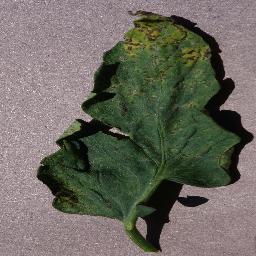
Label: Tomato___Septoria_leaf_spot